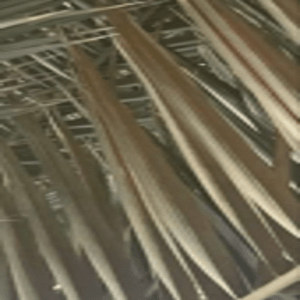
Label: Magnesium Deficiency